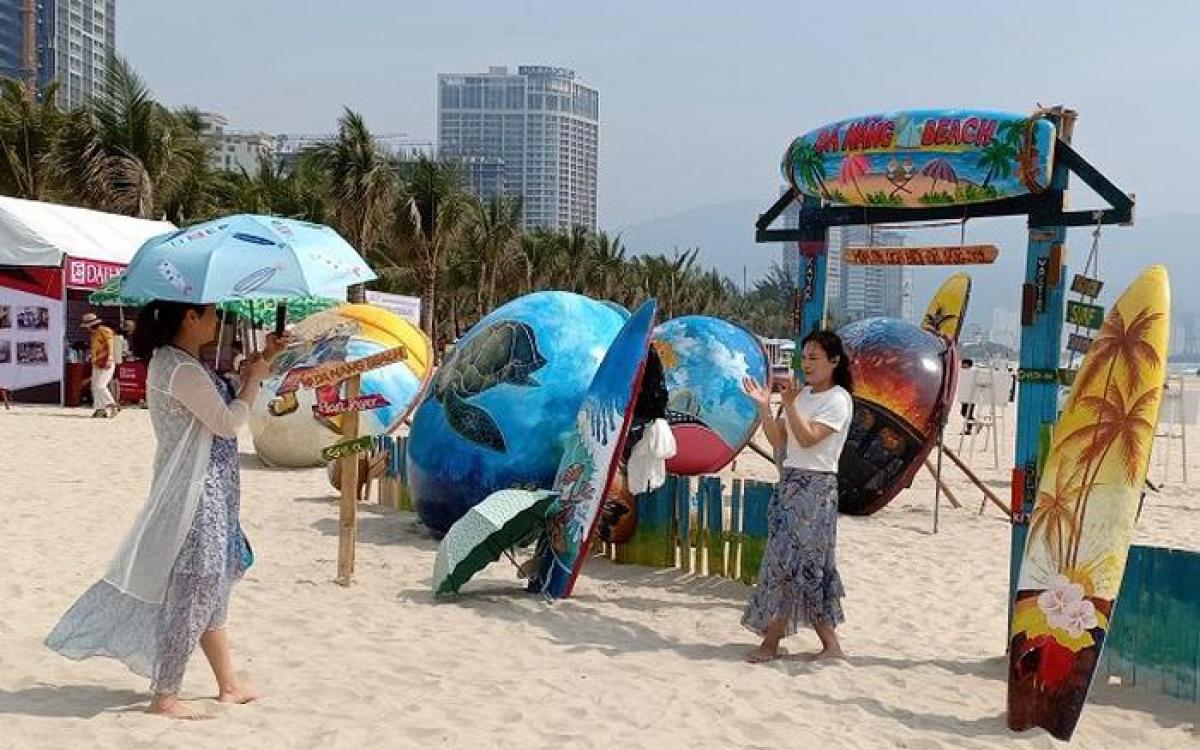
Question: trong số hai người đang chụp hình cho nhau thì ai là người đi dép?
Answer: không ai cả